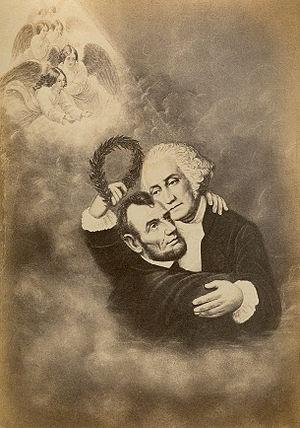
La présidence d'Abraham Lincoln débuta le 4 mars 1861, date de l'investiture d'Abraham Lincoln en tant que 16ᵉ président des États-Unis, et prit fin avec l'assassinat de Lincoln le 15 avril 1865, soit 42 jours après le début de son second mandat. Lincoln fut le premier membre du Parti républicain à être élu à la présidence. Il fut remplacé après sa mort par le vice-président Andrew Johnson. Son mandat fut principalement marqué par la guerre de Sécession opposant les États du Nord aux États du Sud.